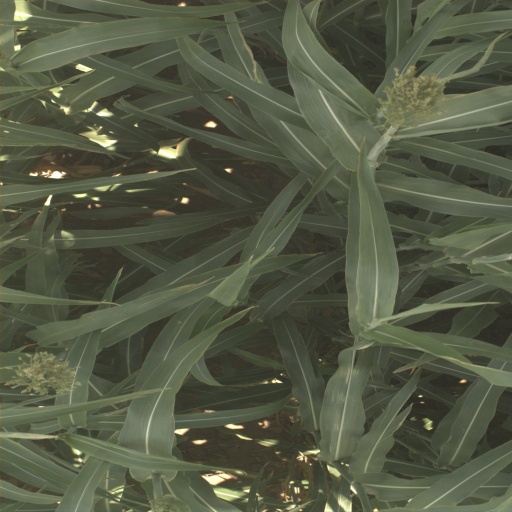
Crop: sorghum